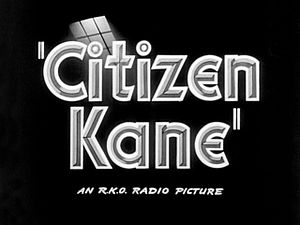
Citizen Kane
Screenshot fra filmens trailer.
Citizen Kane er en amerikansk film fra 1941, instrueret af Orson Welles. Den var Welles' debutfilm, og er ofte blevet kaldt for verdens bedste film. Den vakte stor opsigt med sin banebrydende brug af dybdefokus, skæve vinkler og perspektiv set fra gulvet af. Fortællerteknisk er den et fletværk og et puslespil, og kom til at overskygge resten af Welles' karriere, som kom til at rumme både fejlgreb og ubetydelige film. Citizen Kane blev derimod et naturligt studiemateriale ved filmskolerne.